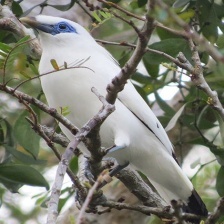
Species: BALI STARLING
Scientific name: LEUCOPSAR ROTHSCHILDI